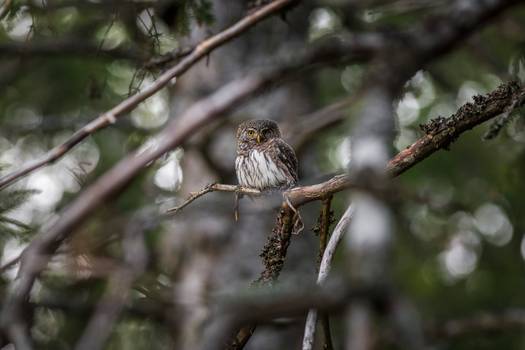
Label: No Watermark